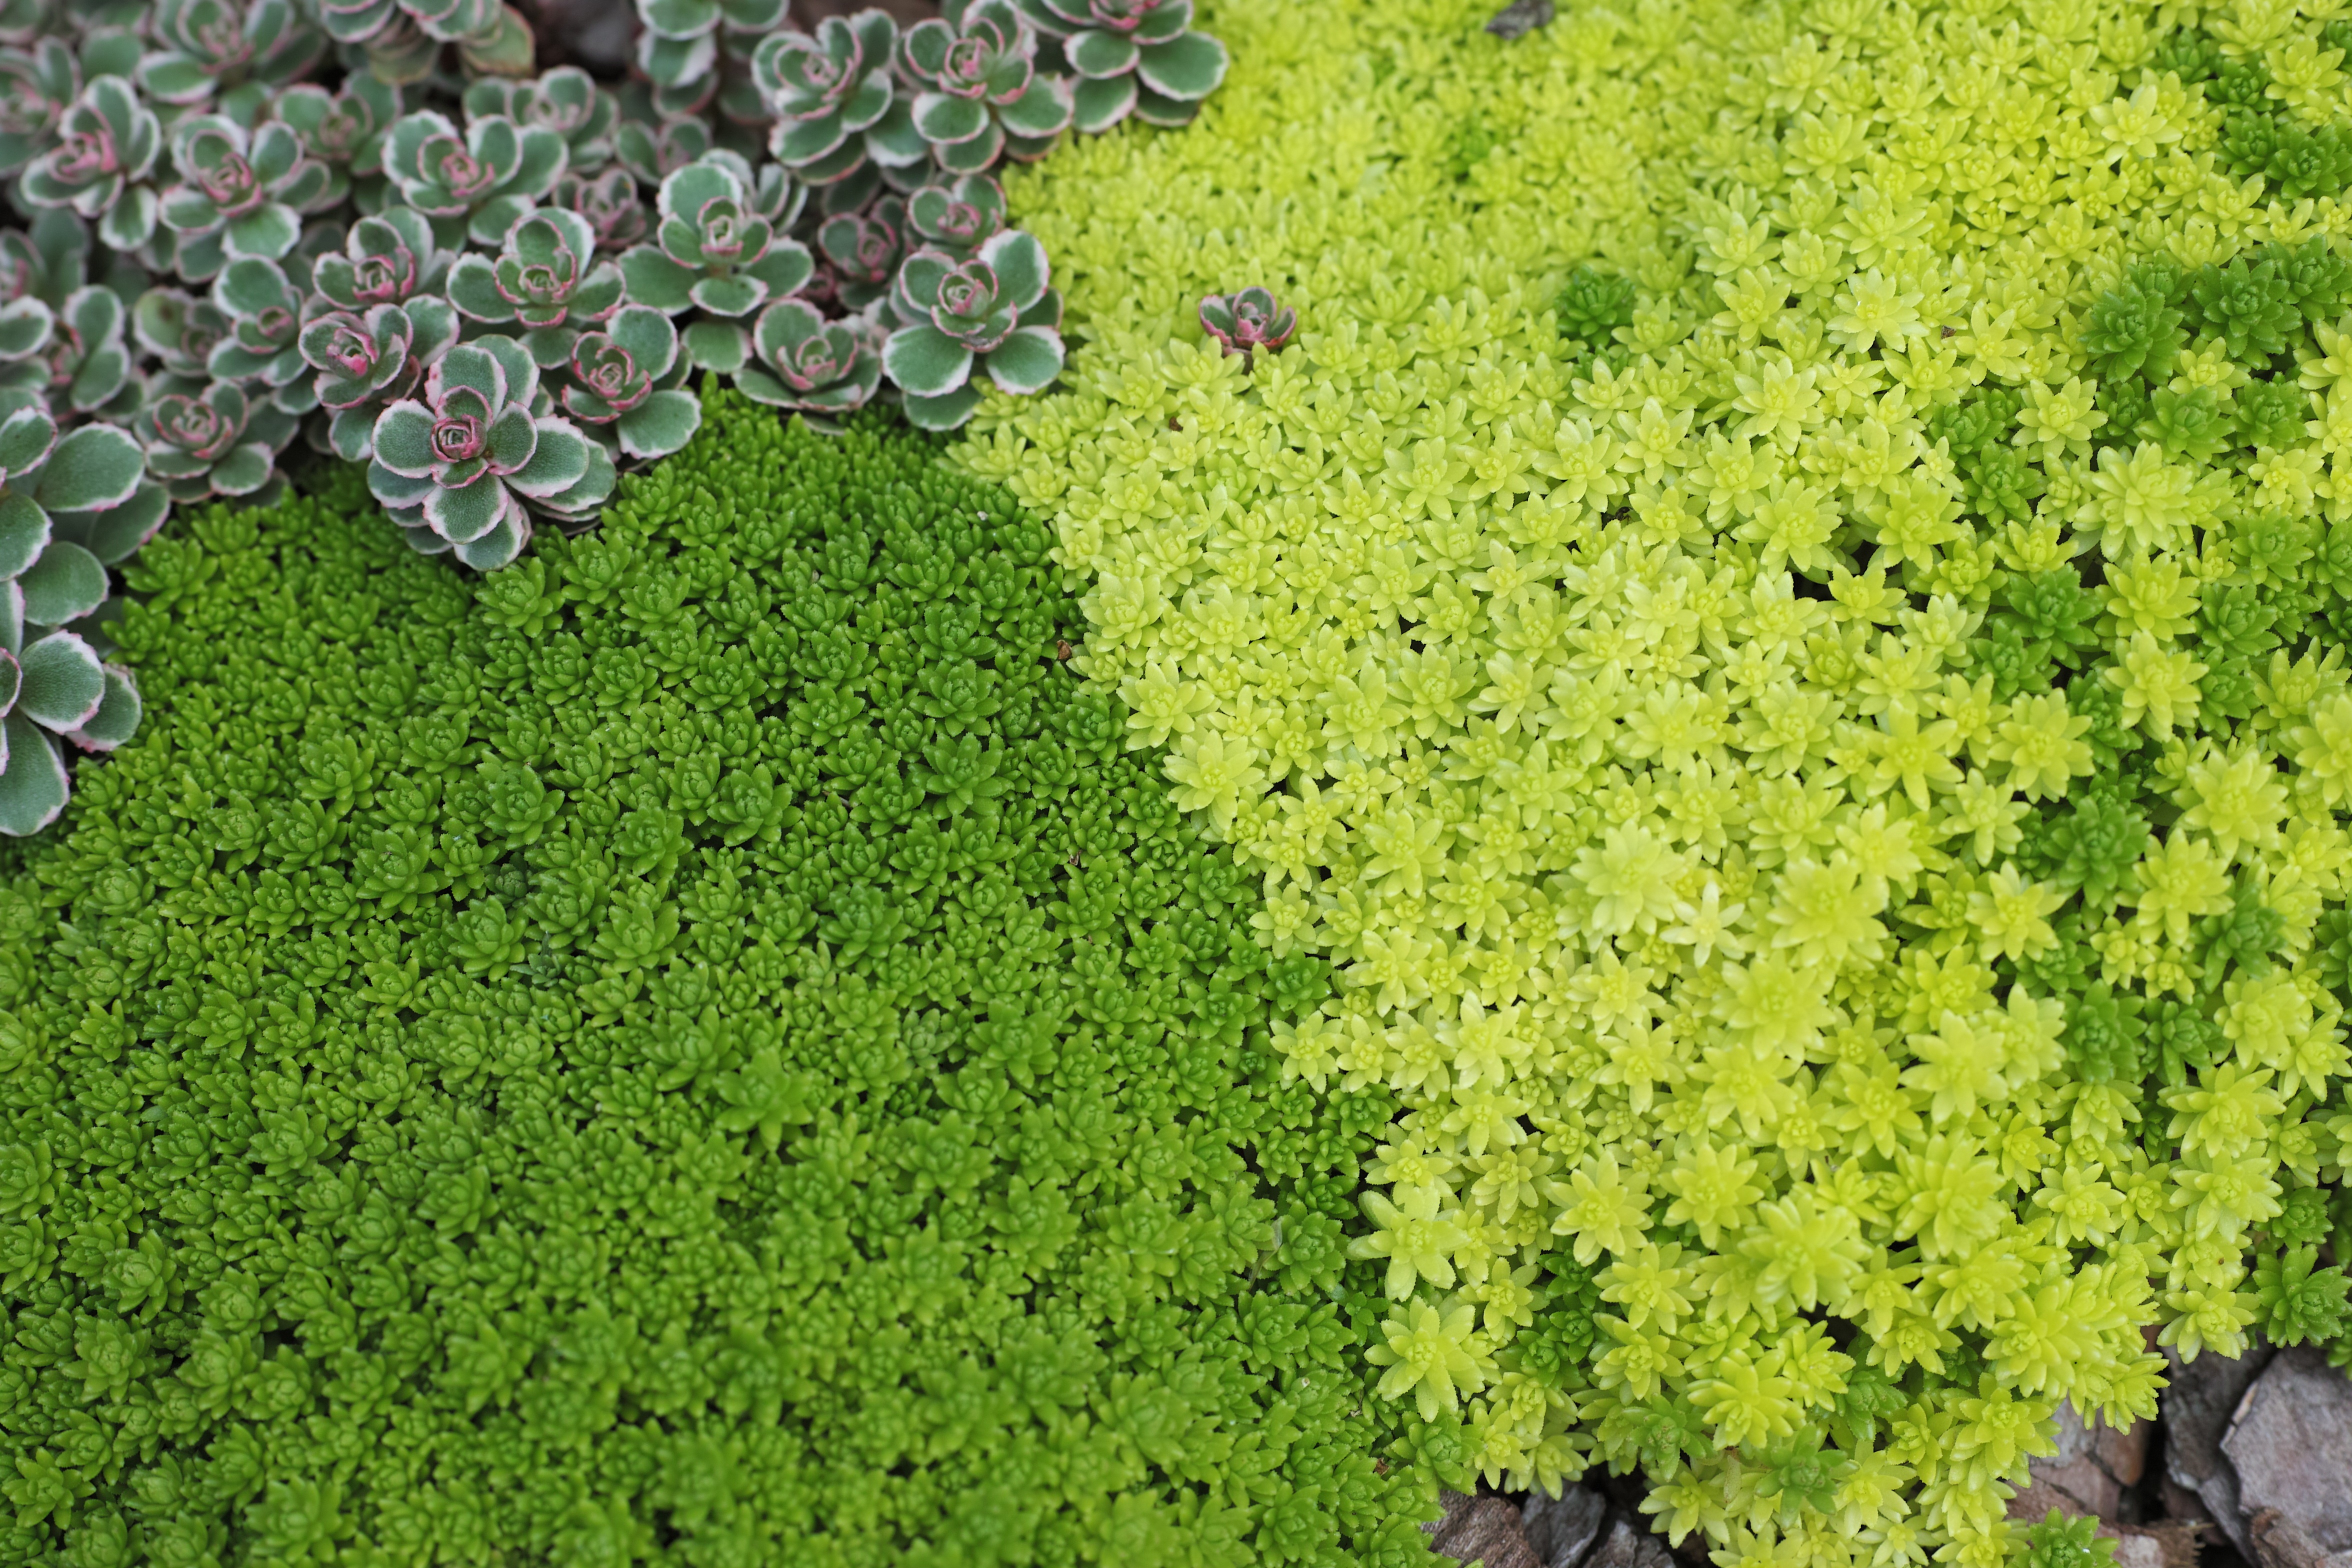
grass, plant, lawn, leaf, flower, moss, green, herb, soil, flora, algae, shrub, groundcover, flowering plant, green algae, annual plant, land plant, non vascular land plant